Cinematic Titanic

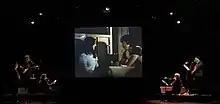
The cast riff on the movie "East Meets Watts" at a live show in NYC

In a question and answer session at the Tivoli Theatre in St. Louis, Missouri, it was announced that "Cinematic Titanic" would begin to release recordings from their live shows as "Live" DVDs in an effort to bring the energy of their on stage antics into people's living rooms and further promote the stage show. When asked if this meant the demise of the studio produced DVDs, J. Elvis Weinstein said, "No, studio releases will return at some point in the future." The first of these "Live" DVDs to be released was "East Meets Watts", which was recorded in front of a live audience during one of the group's performances in Los Angeles.